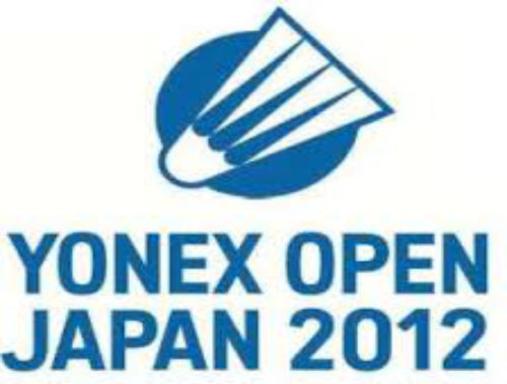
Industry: Sports